Ngaire Woods

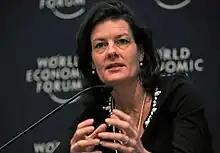
Ngaire Woods at the World Economic Forum Annual Meeting in 2011

Ngaire Tui Woods (born 13 February 1963) is the founding dean of the Blavatnik School of Government and professor of Global Economic Governance at the University of Oxford.